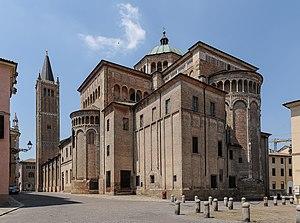
Parme est une ville italienne de la province de Parme, dans la région d'Émilie-Romagne. Sa devise est : « Que les ennemis tremblent car la Vierge protège Parme ».
La cathédrale de Parme est la cathédrale du diocèse de Parme, en Émilie-Romagne, Italie. Il s'agit d'une importante cathédrale romane italienne dont la coupole, en particulier, est décorée par une fresque du Corrège.